Josef Issels

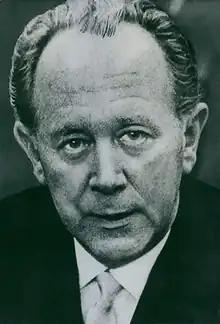

Josef Maria Issels (November 21, 1907 – February 11, 1998) was a German physician known for promoting an alternative cancer treatment, the Issels treatment. He claimed to cure cancer patients who had been declared incurable by conventional cancer treatments. During Issels' lifetime, his methods were controversial, and in 1961 he was charged with fraud and manslaughter for allegedly promising fraudulent cancer cures and for the subsequent deaths of patients under his care who refused standard cancer treatment. An initial conviction on the manslaughter charge was overturned in 1964 on the grounds that Issels had genuinely believed that his therapy could cure cancer. Since at least 1972 the Issels treatment is described as unproven, and considered ineffective as a treatment for cancer.